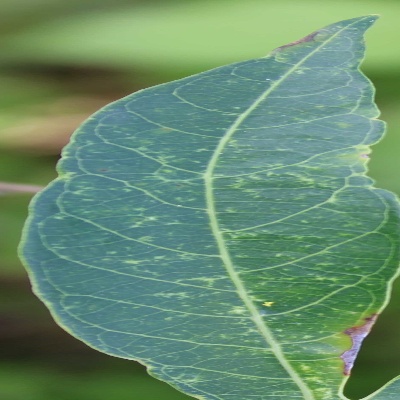
Crop: Cassava
Condition: green mite